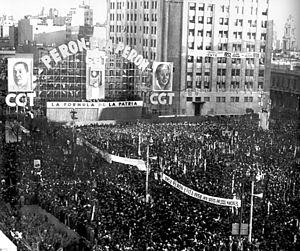
María Eva Duarte de Perón [maˈɾia ˈeβa ˈðwaɾte ðe peˈɾon], mieux connue sous le nom d’Eva Perón ou d’Evita, est une actrice et femme politique argentine. Elle épousa en 1945 le colonel Juan Domingo Perón, un an avant l’accession de celui-ci à la présidence de la république argentine.